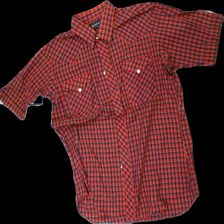
View: front
Type: Shirt
Category: Men
Brand: Missing
Brand text on label: Bogart
Colors: White, Red
Material: 64% Polyester 36% Cotton
Pattern: Checkered print
Cut: Regular
Size: M
Season: All
Price range: <50
Recommended usage: Export